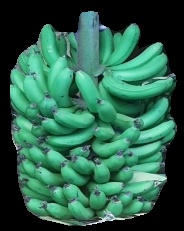
Variety: pachbale
Grade: grade1